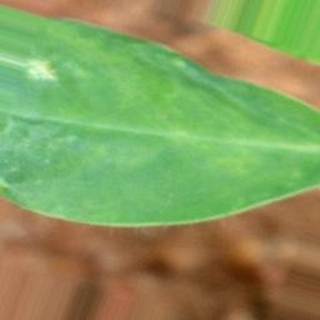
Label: healthy_groundnut